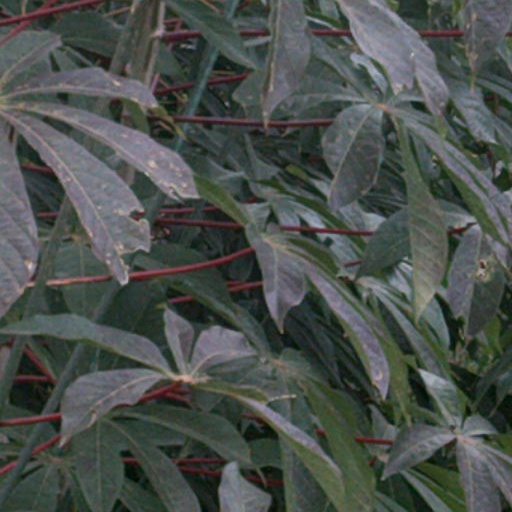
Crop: cassava